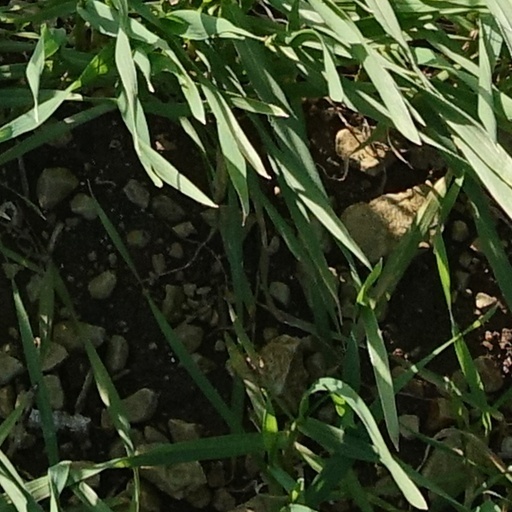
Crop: wheat